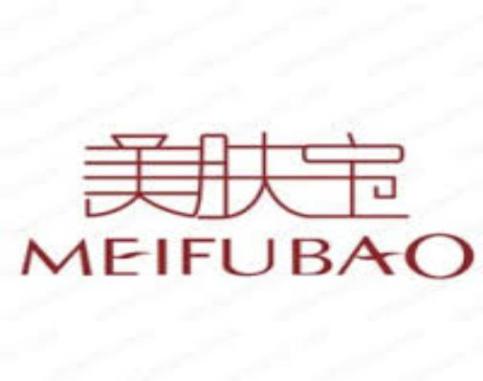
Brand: meifubao
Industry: Necessities